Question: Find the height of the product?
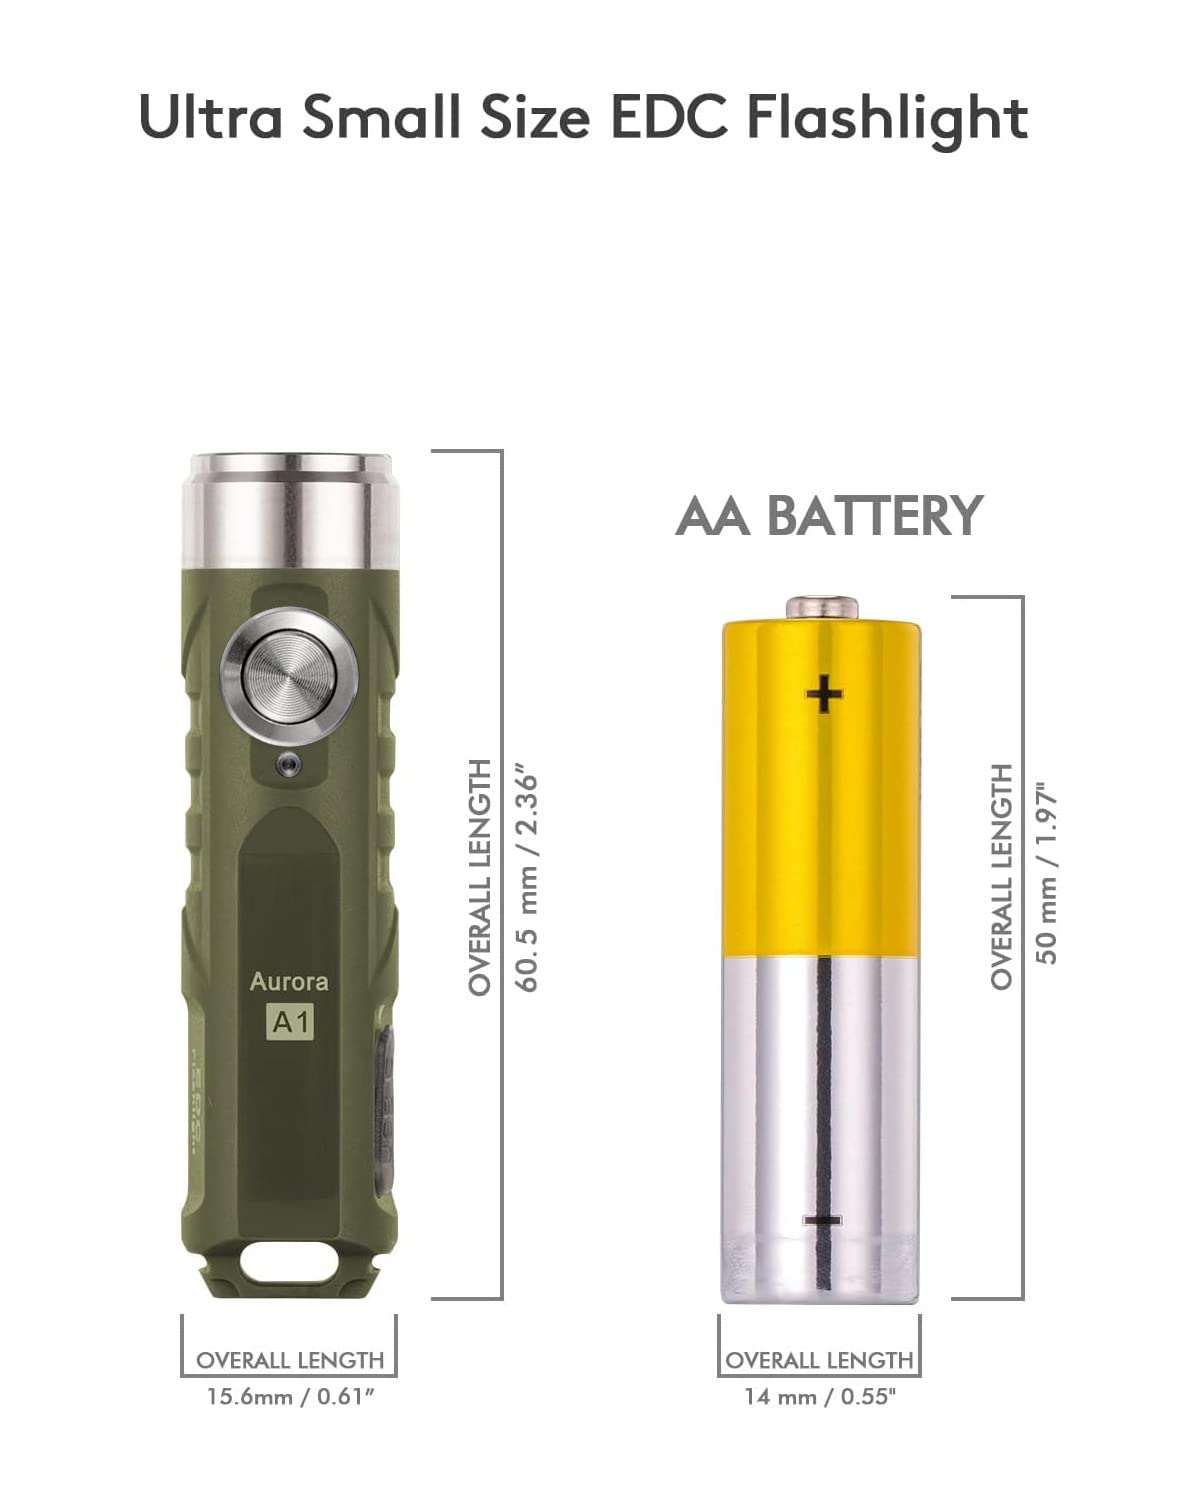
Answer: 2.36 inch